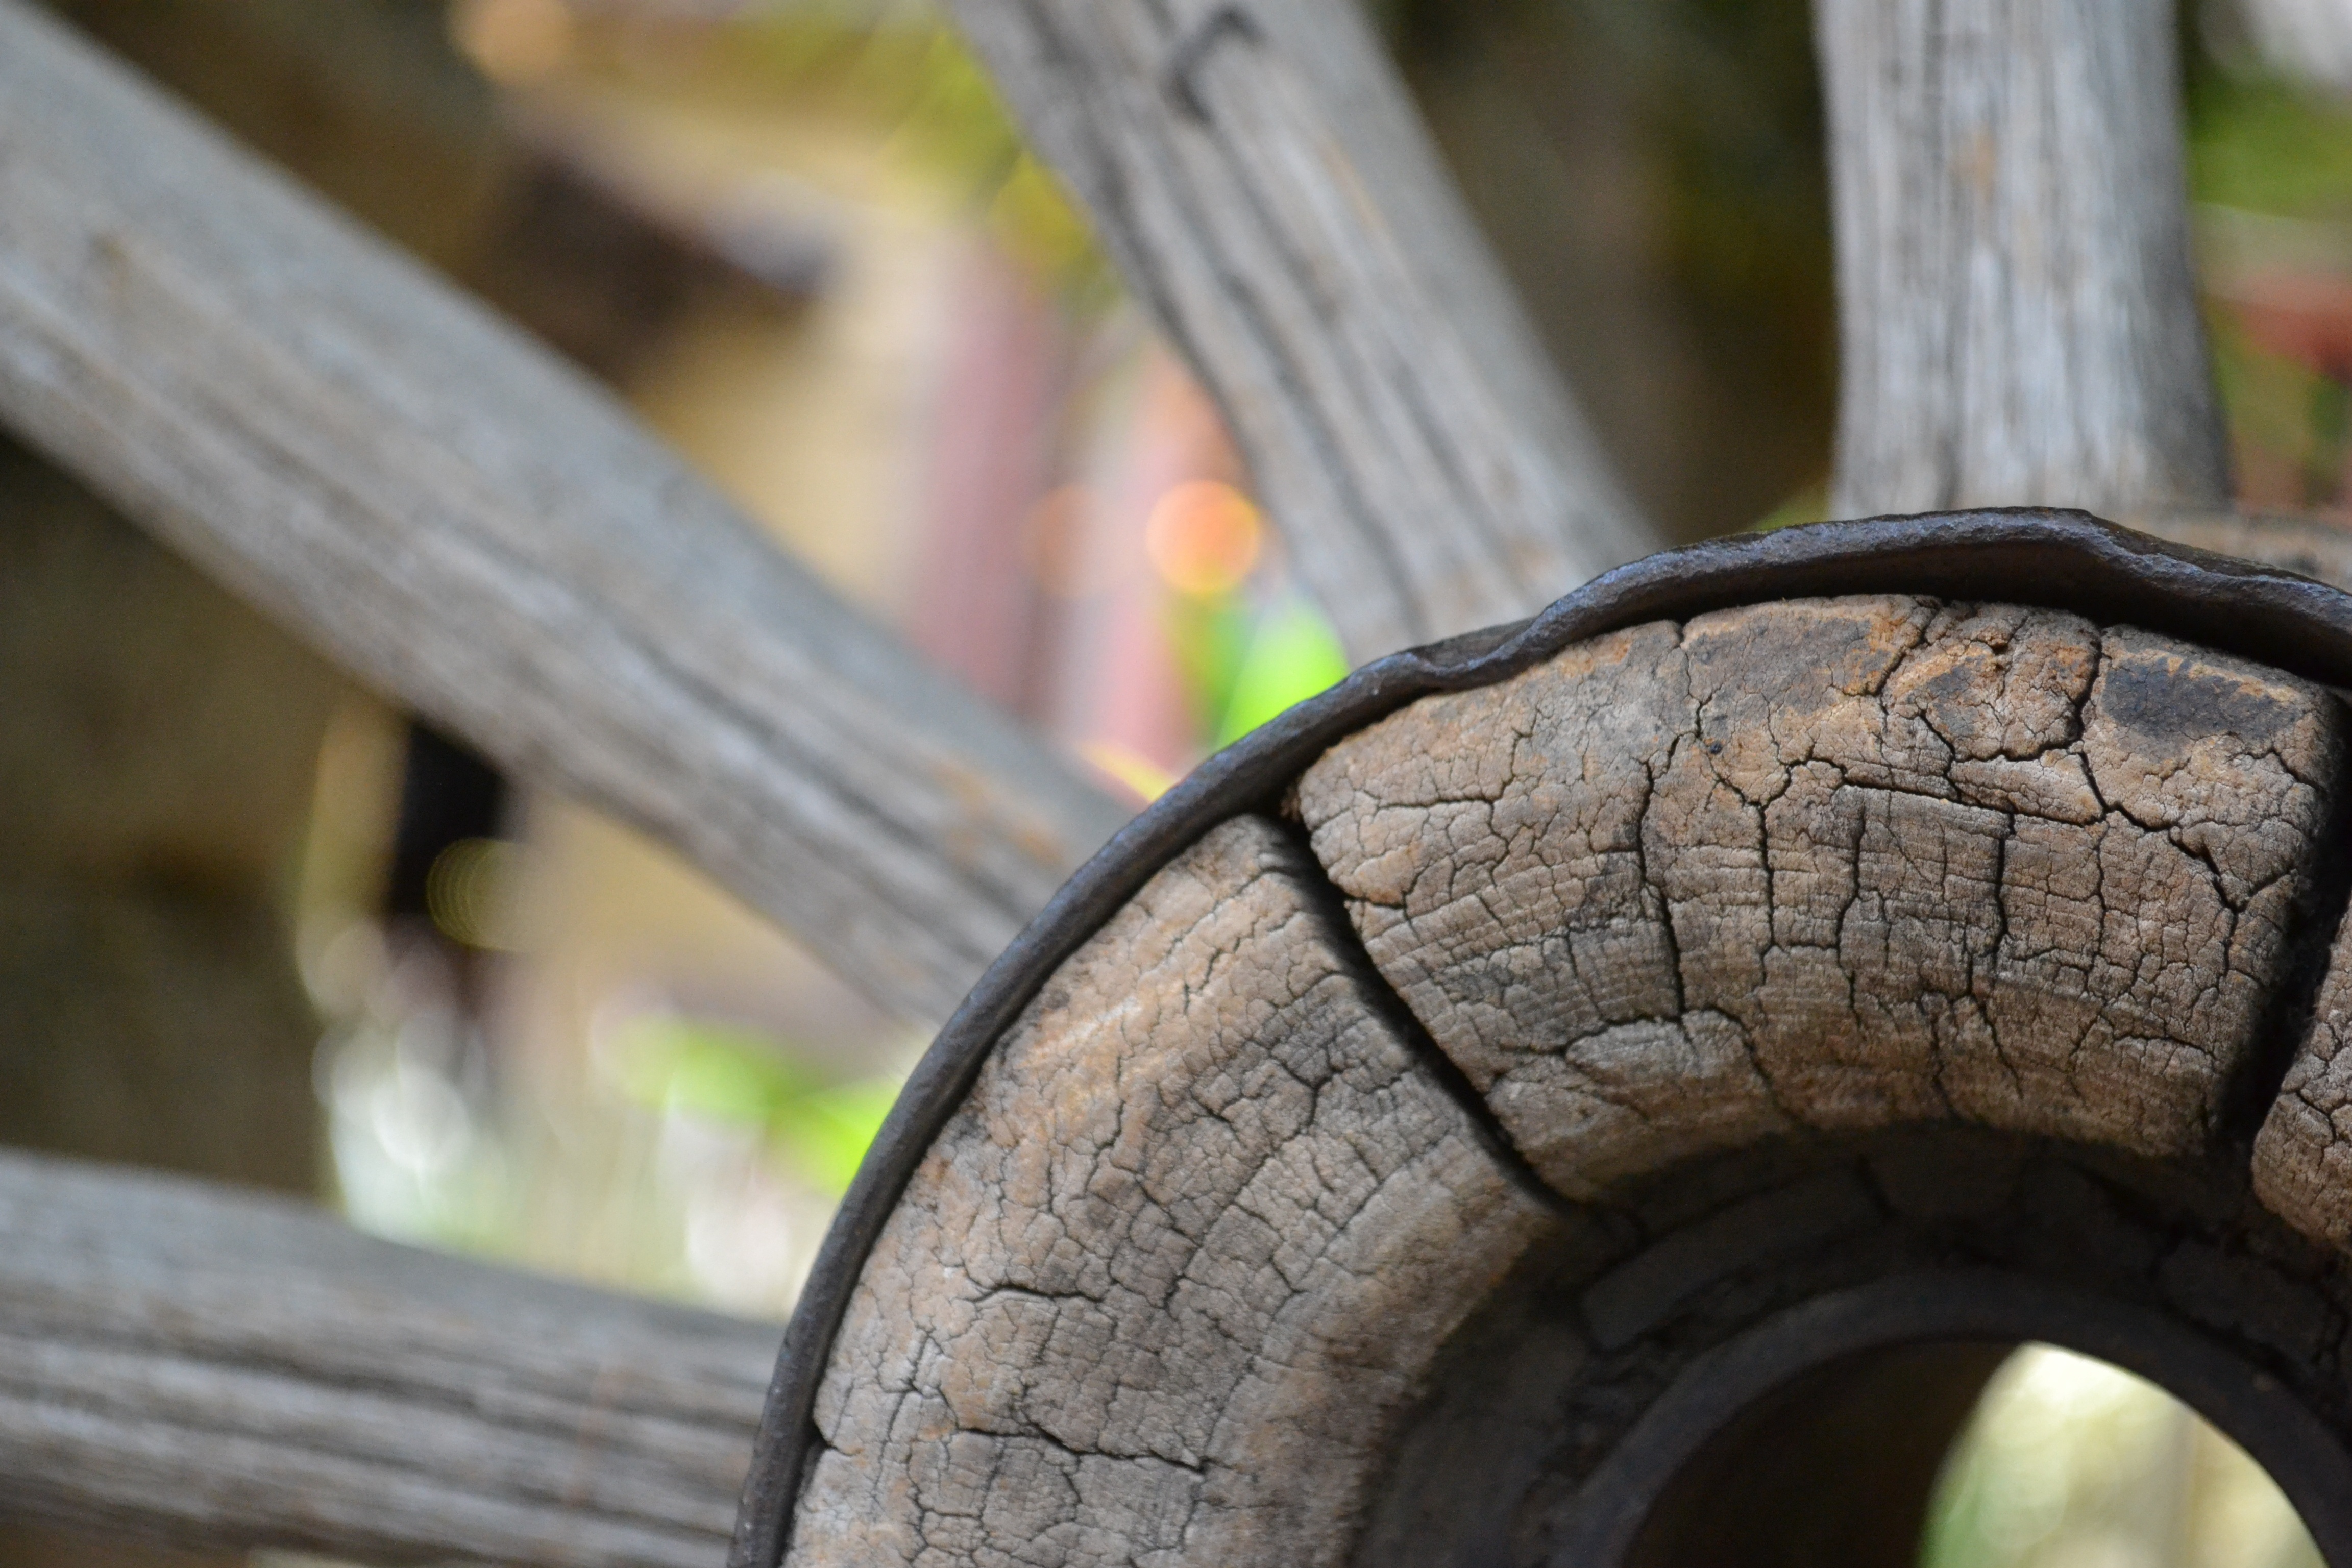
wood, wheel, bicycle, green, vehicle, amusement park, color, tire, theme park, close up, fun, amusement, entertainment, pleasure, theme, automotive tire